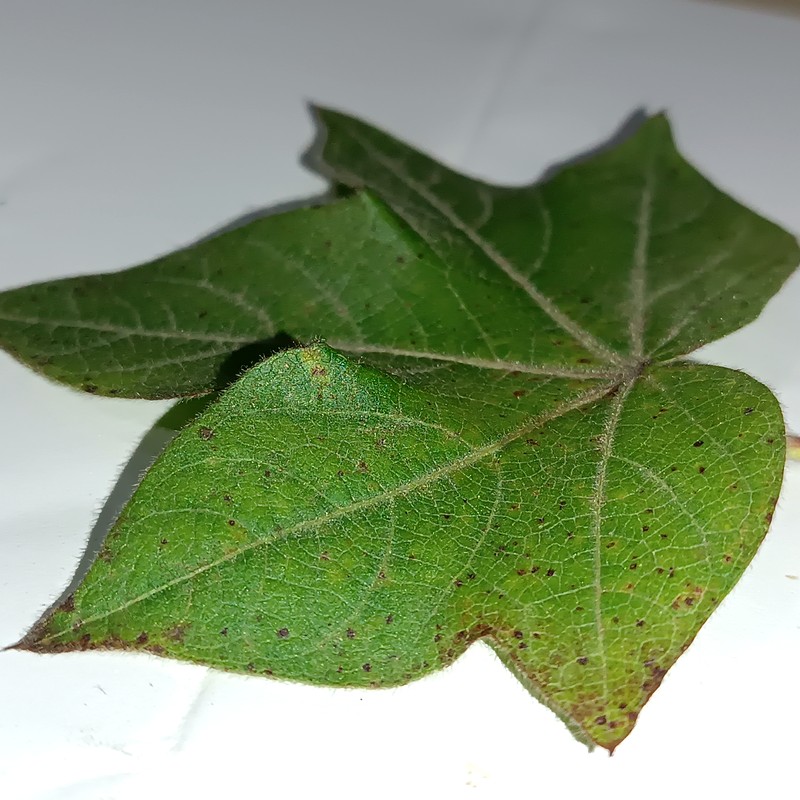
Label: Bacterial Blight